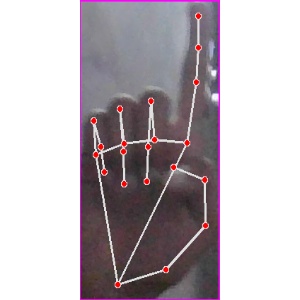
अक्षर: क